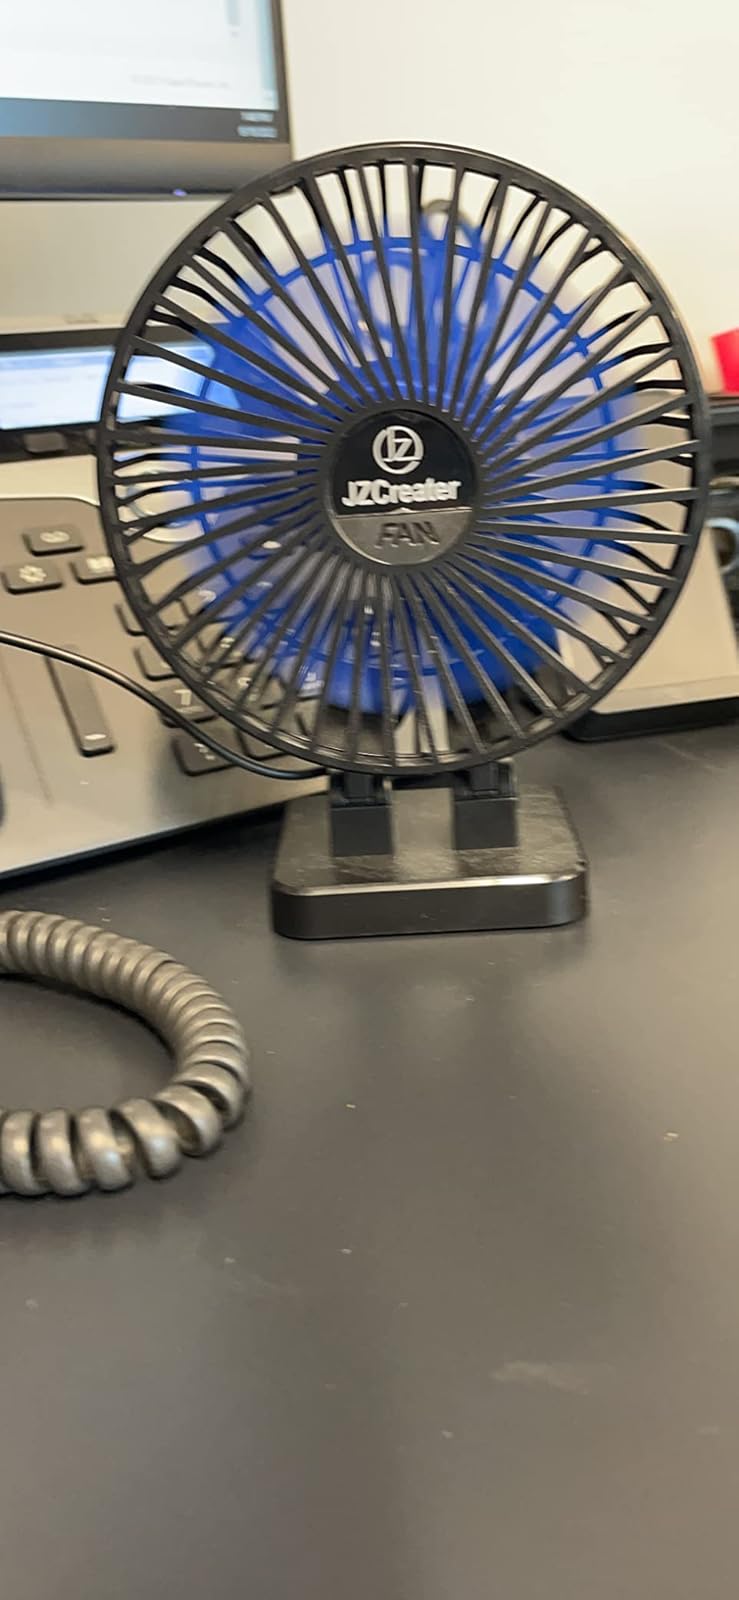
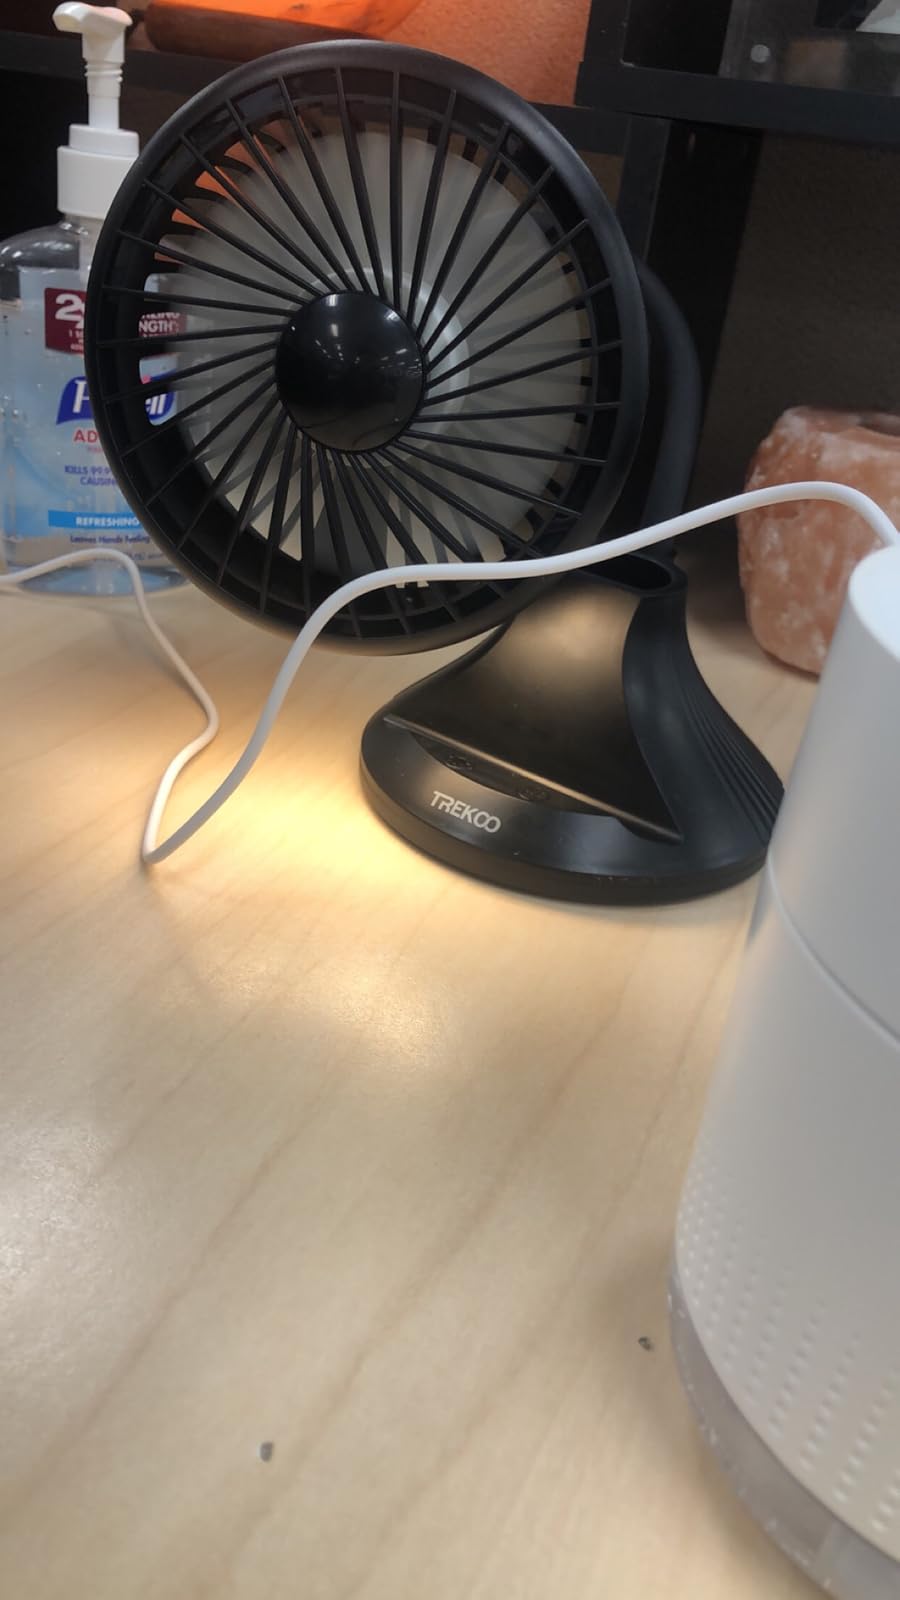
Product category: fan
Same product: no